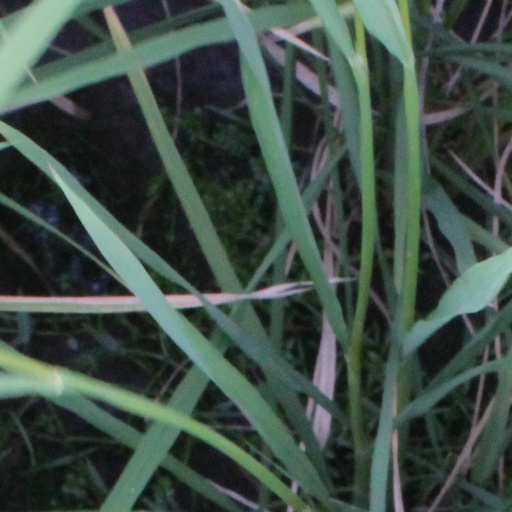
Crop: rice